Emma May Alexander Reinertsen

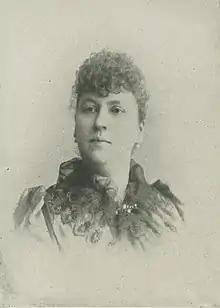
"A Woman of the Century"

Emma May Alexander Reinertsen (Alexander; pen name, Gale Forest; also known as, Mrs. R. C. Reinertsen; January 6, 1853 – March 22, 1920) was a pseudonymous American writer of prose sketches, and articles on social reform issues. As "Gale Forest", she was the author of "Five Cousins in California". She also wrote about temperance and various customs such as wearing hats in theaters, and spitting in street cars and on sidewalks.